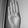
ASL letter: B